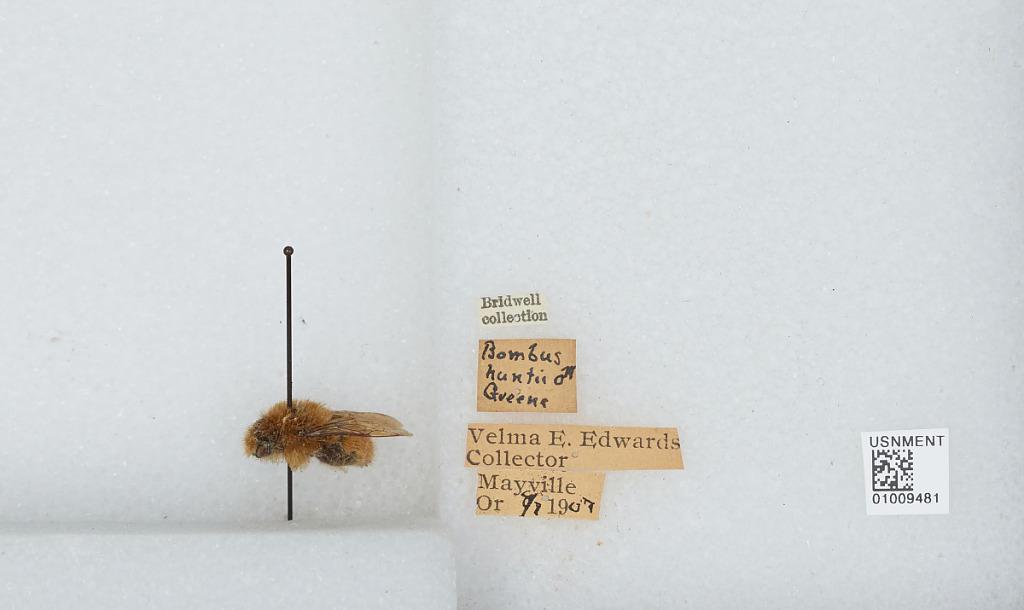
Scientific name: Bombus (Pyrobombus) huntii Greene
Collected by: V. Edwards
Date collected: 1907-8-7
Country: United States
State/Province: Oregon
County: Gilliam
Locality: Mayville
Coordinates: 45.0822, -120.192